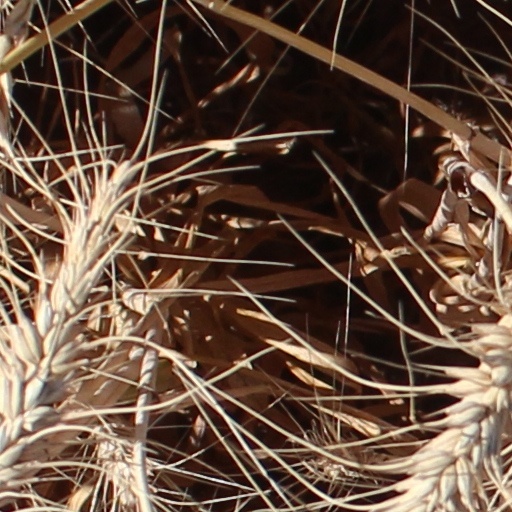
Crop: wheat